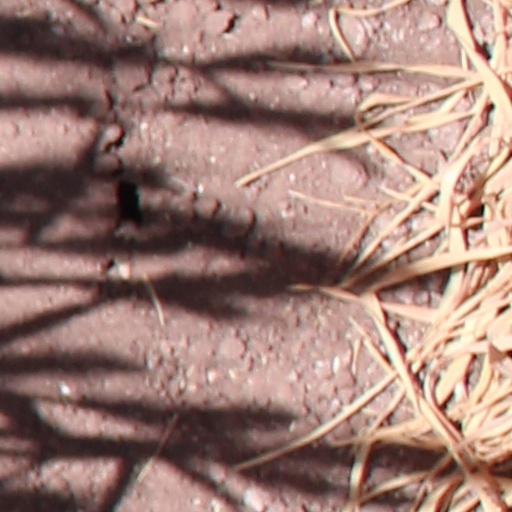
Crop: wheat